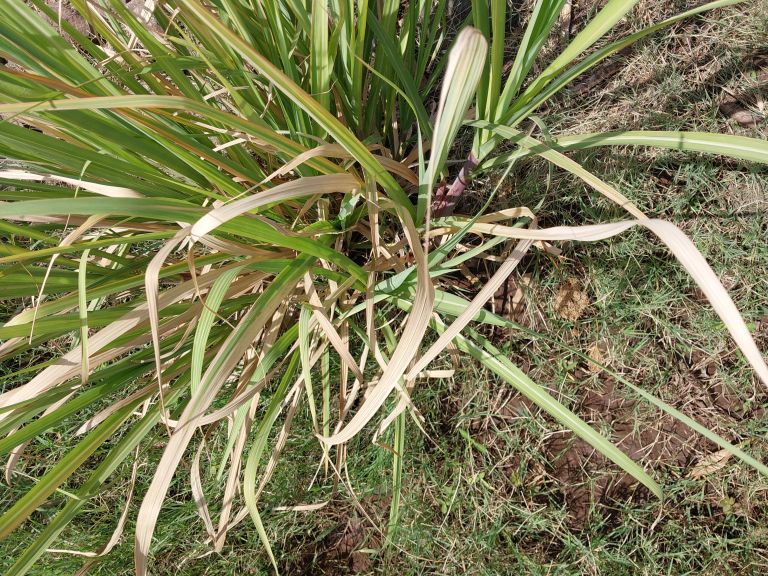
Label: Grassy shoot